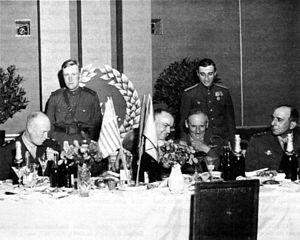
Gueorgui Konstantinovitch Joukov, né le 1ᵉʳ décembre 1896 et mort le 18 juin 1974, est un militaire et homme politique russe, puis surtout soviétique. D'abord sous-officier dans l'Armée impériale russe pendant la Première Guerre mondiale, il devient officier de l'Armée rouge et du Parti lors de la guerre civile. Il monte progressivement en grade pendant l'entre-deux-guerres jusqu'à ce que Joseph Staline le nomme chef de l'État-Major général en janvier 1941.
Jean de Lattre de Tassigny, né le 2 février 1889 à Mouilleron-en-Pareds et mort le 11 janvier 1952 à Neuilly-sur-Seine, est un officier général français. Héros de la Seconde Guerre mondiale, compagnon de la Libération, il est élevé à la dignité de maréchal de France à titre posthume.